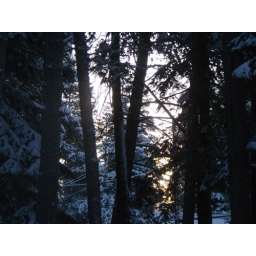
dense forest of trees by our cabin